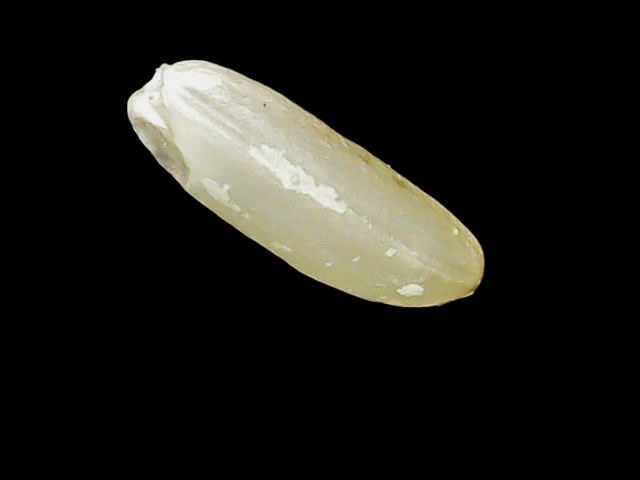
Rice variety: Binadhan12